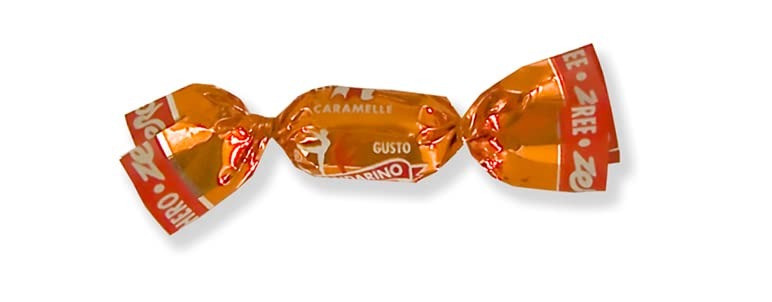
Item Name: Mangini, Mandarino Natural Sugar Free Candy With Stevia (2.200 Lbs)
Bullet Point 1: Estimate per order: 2.200 Lbs in a Sealed bag
Bullet Point 2: Hard Candy
Bullet Point 3: Product of Mangini, Italy
Bullet Point 4: Packed From Bulk In Ziplock Bag
Value: 35.2
Unit: Ounce

Price: 49.46